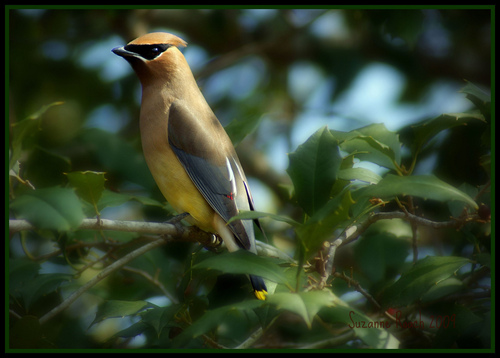
the bird has curved feet and a brown breast as well as a yellow belly.
the colorful bird has a black cheek patch, a short beak, and a soft yellow belly.
this colorful bird has gray and white wings.... a yellow breast and a black mask over his eyes with a short pointed billbird with small black bill, tan crown, tan throat, tan black and yellow belly.
this bird is brown and yellow in color with a stubby beak, and black eye rings.
this is yellow bird with a triangular shape around his yes and grey and white wings.
a small bird with a black cheek patch, grey and white secondaries and a yellow belly.
a tall bird with a bronze colored feather, and a black marking on face.
this bird has an orange, brown breast and a yellow belly.
this bird has golden feathers on it's crown, throat, and breast but brown and grey feathers on it's wings.
Species: Cedar Waxwing